Erich Marcks

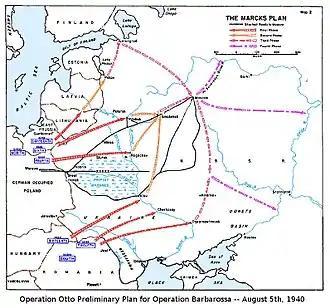
The Marcks Plan (published 5 August 1940) was the original German plan of attack for Operation Barbarossa, the invasion of Soviet Union during World War II, as depicted in a US Government study (March 1955)

As Chief of Staff VIII Corps, Marcks took part in the attack on Poland and was promoted to Chief of Staff 18th Army, serving with it during the Battle of France. In the summer of 1940, Franz Halder, chief of OKH General Staff, directed Marcks to draft an initial operational plan for the invasion of the Soviet Union. Marcks produced a report entitled "Operation Draft East". Citing the need to "protect Germany against enemy bombers", the report advocated the A–A line as the operational objective of the invasion of "Russia" (sic). This goal was a line from Arkhangelsk on the Arctic Sea through Gorky and Rostov to the port city of Astrakhan at the mouth of the Volga on the Caspian Sea. Marcks envisioned that the campaign, including the capture of Moscow and beyond, would require between nine and seventeen weeks to complete.